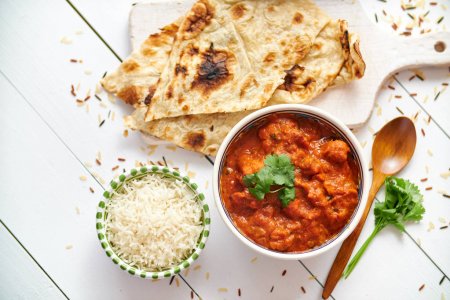
Dish: butter_naan